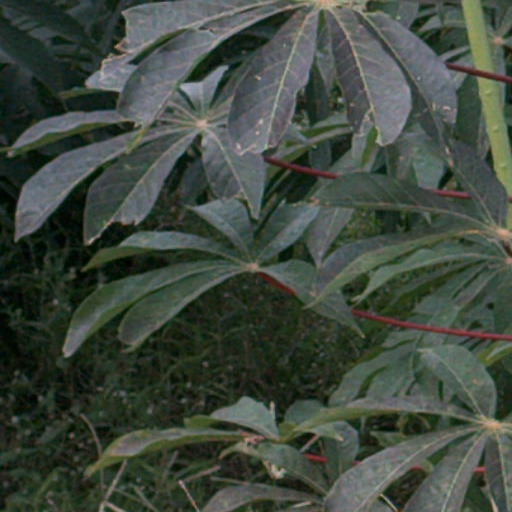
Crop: cassava